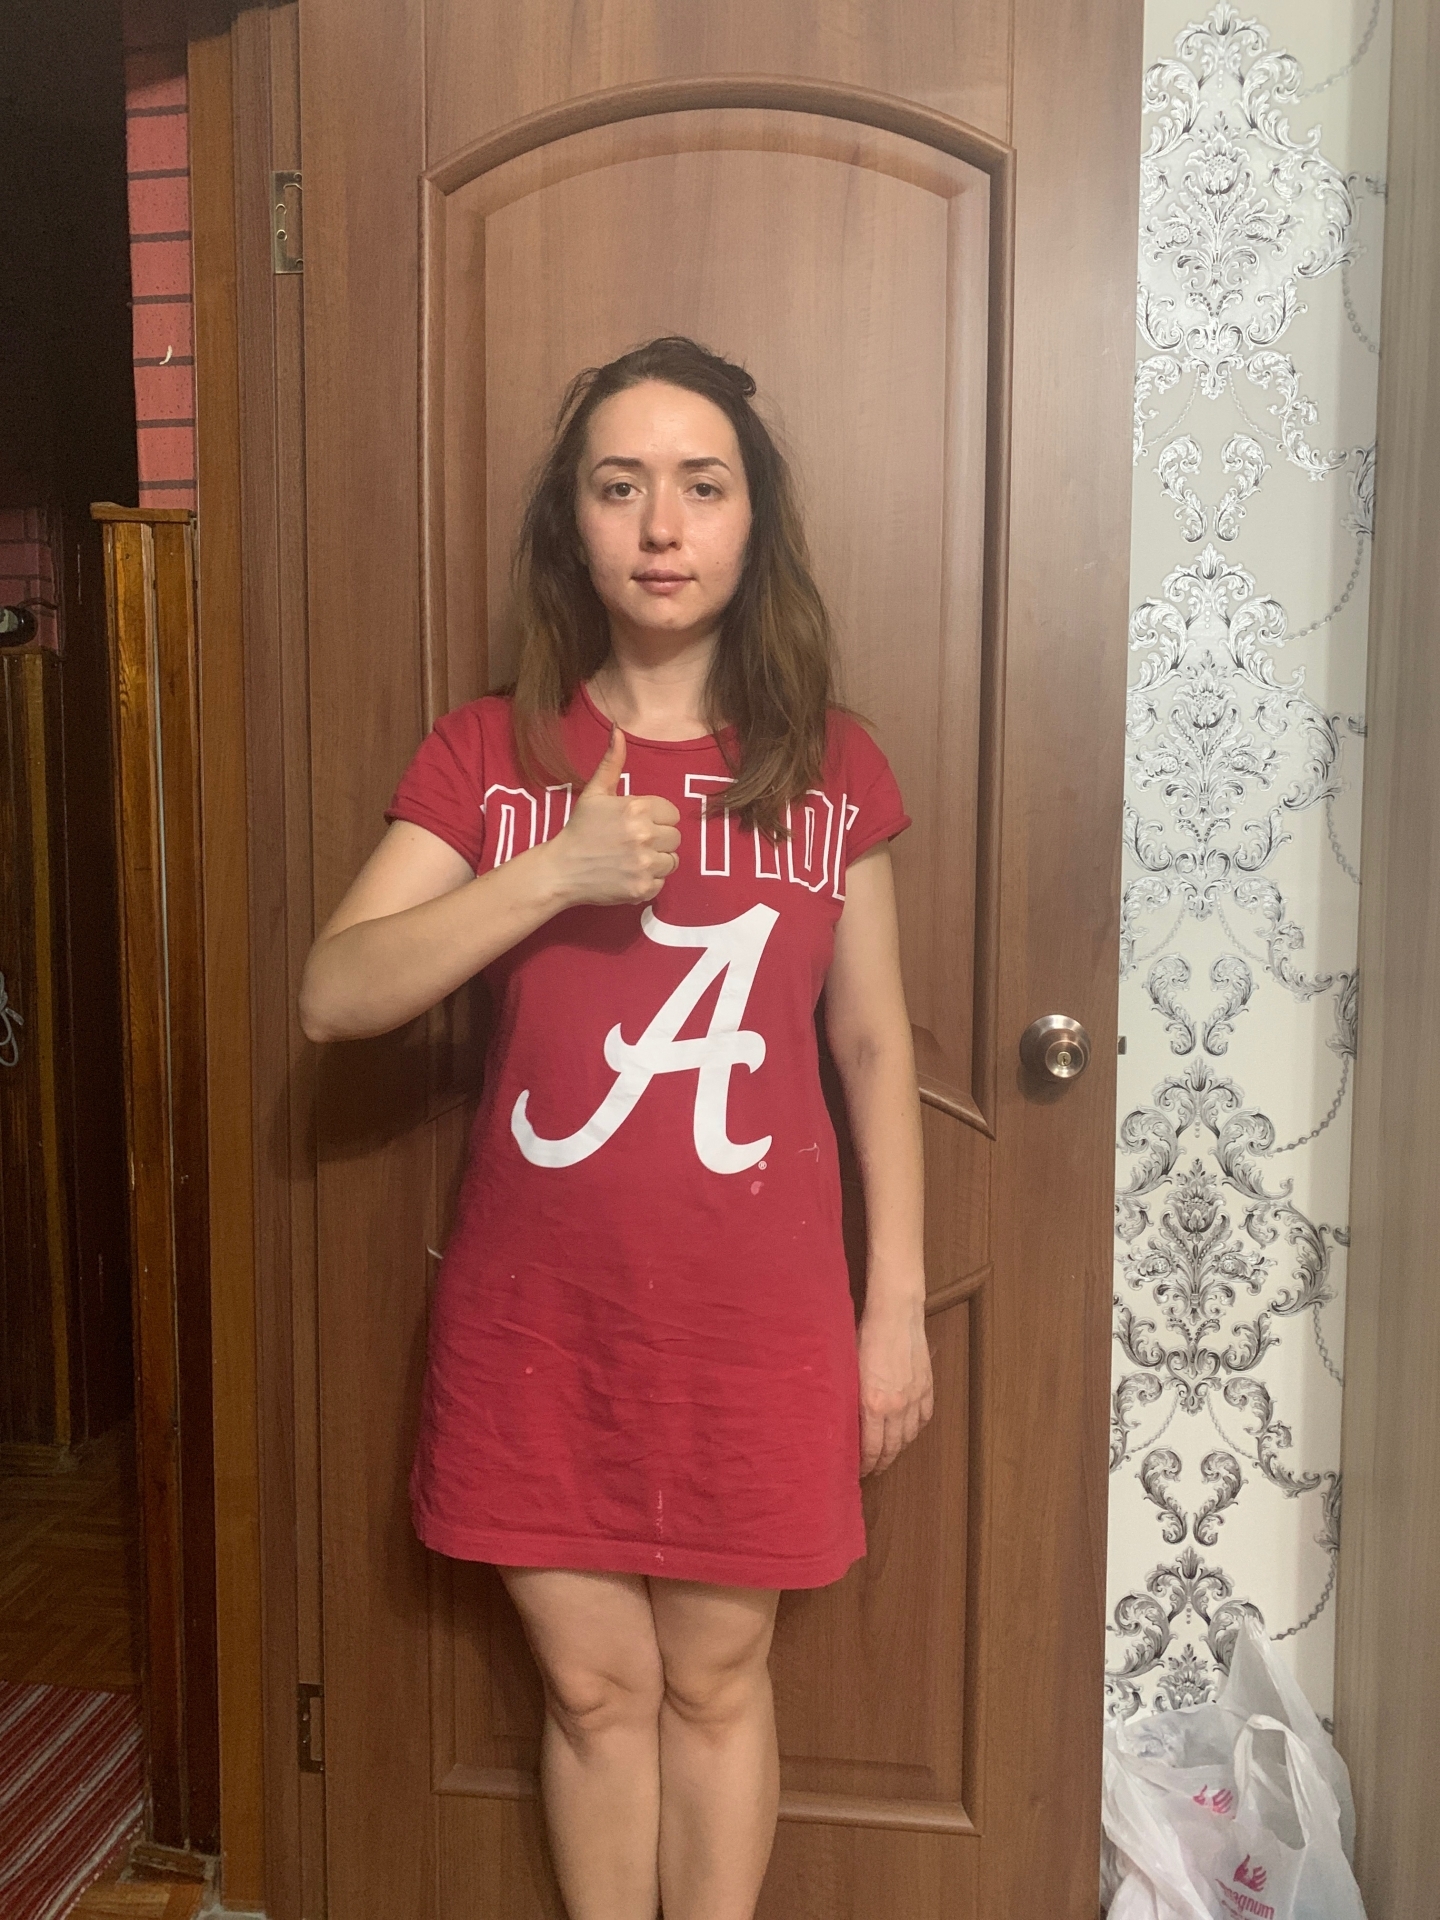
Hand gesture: like